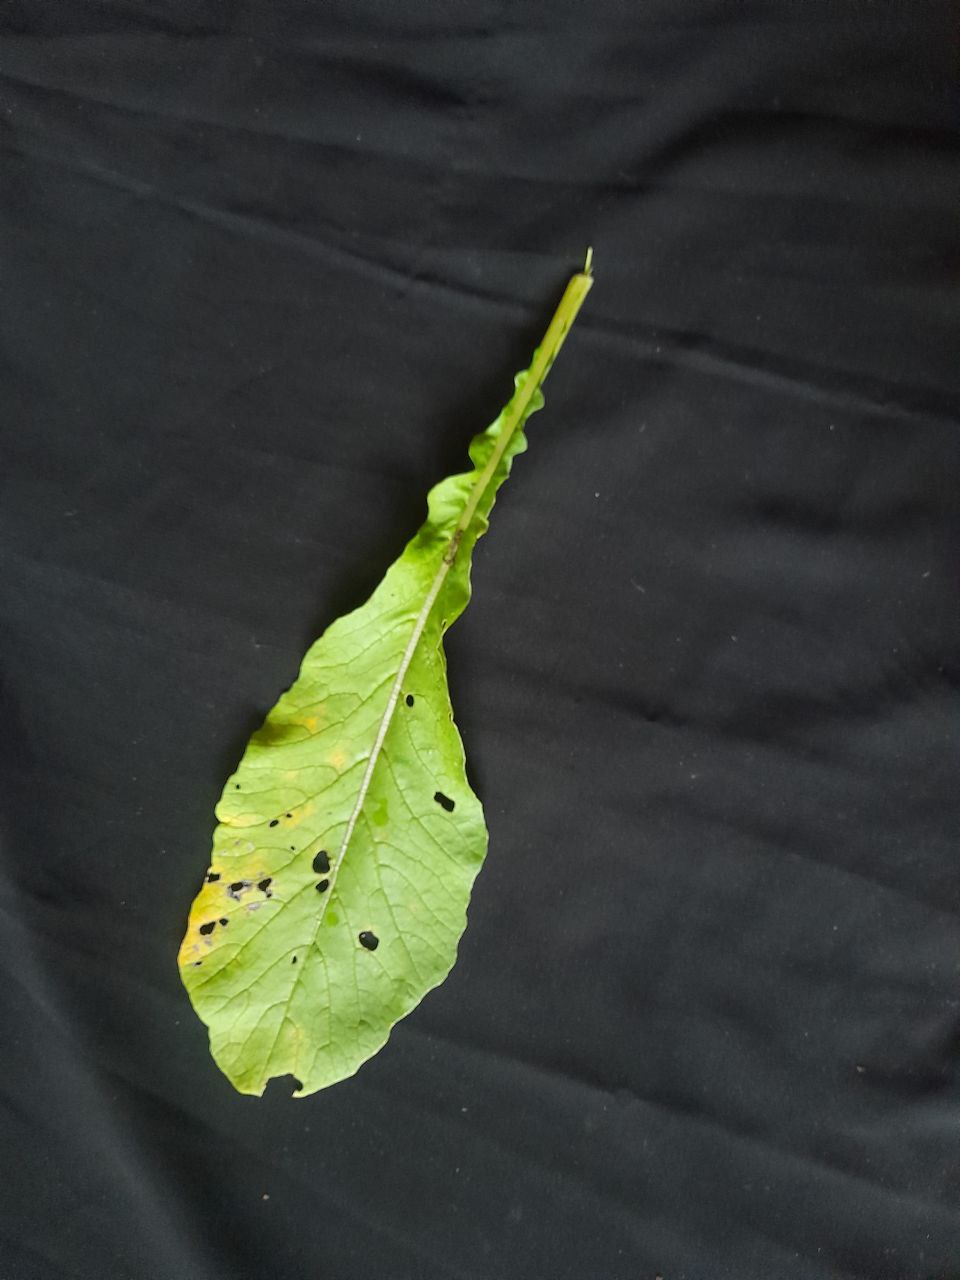
Label: flea beetle